St. Mary's Abbey, Fulda

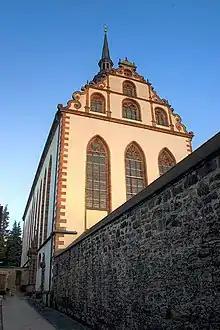
St. Mary's Abbey

St. Mary's Abbey is a Benedictine nunnery in Fulda, Hesse, Germany.